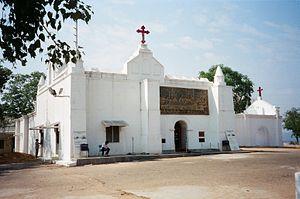
Le mont Saint-Thomas est une colline rocheuse de 91 mètres de haut se trouvant dans le taluk Pallavaram situé dans la banlieue sud-ouest de la ville de Chennai en Inde. Étant le lieu présumé du martyre et de la mort de l’apôtre saint Thomas elle est devenue un lieu de pèlerinage assidument fréquenté par les chrétiens de l’Inde. Une petite église construite au XVIᵉ siècle abrite une croix de Saint-Thomas, sculptée dans la pierre noire, qui date du VIᵉ ou VIIᵉ siècle.